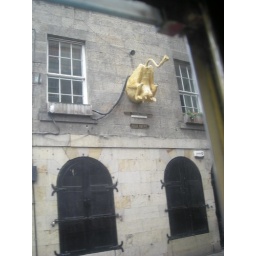
This sign shows that this is the Cowgate (a street in Edinburgh)